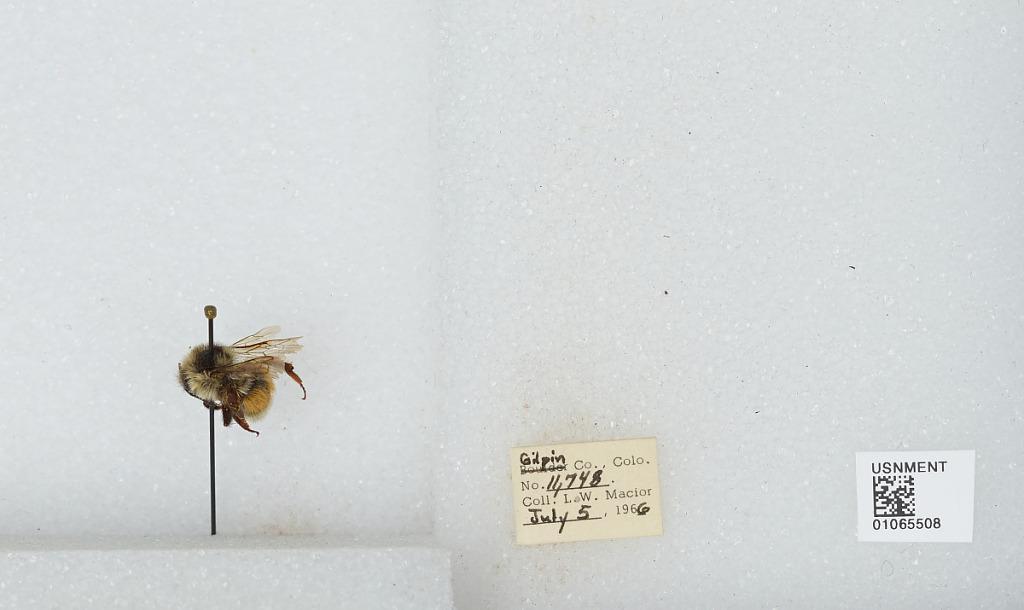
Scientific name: Bombus (Pyrobombus) bifarius Cresson
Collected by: L. Macior
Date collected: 1966-7-5
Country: United States
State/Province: Colorado
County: Gilpin
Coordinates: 39.905, -105.589